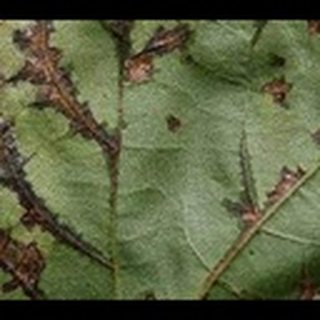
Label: cotton_bacterial_blight